Mauricio Lomonte

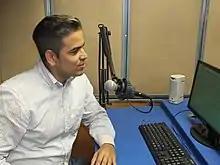
Mauricio Lomonte on his working day in front of Radio Reloj microphones in 2012

Mauricio Alberto Lomonte Suárez (born 10 June 1982), known professionally as Mauricio Lomonte, is a Cuban radio announcer and television host.